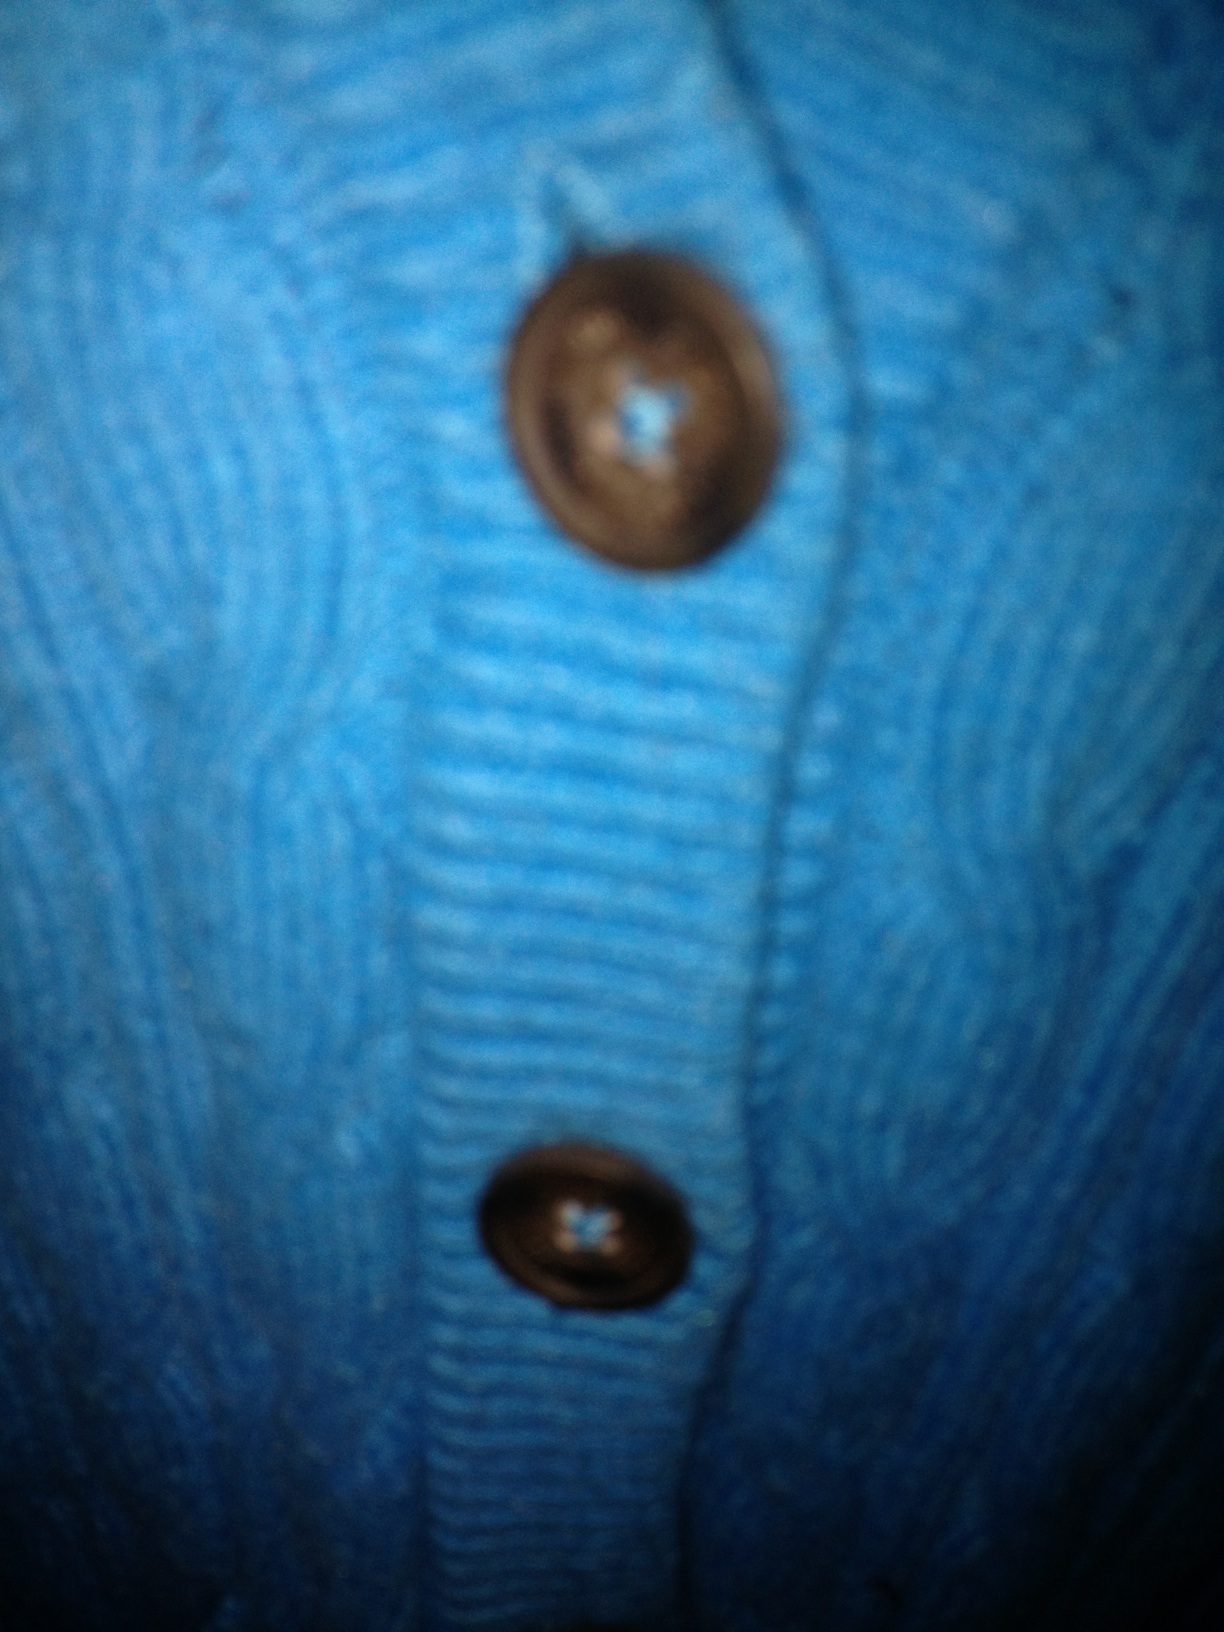Question: What color is this?
Answer: blue